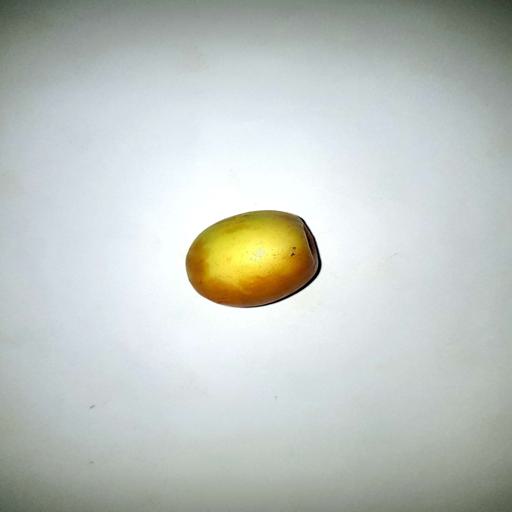
Label: healthy